Justizwache

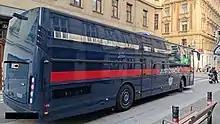
Cell bus of the "Justizwache"

The general equipment includes a truncheon (and, as a special version, a tonfa baton) and a pepper spray MK-3. During the night service and, if necessary, the officials also carry the service pistol Glock 17. The assault rifle Steyr AUG A3 9 mm, the tear gas gun, the tear gas atomizer and the pepper spray OJ 400a are among the weapons that must be specifically ordered.